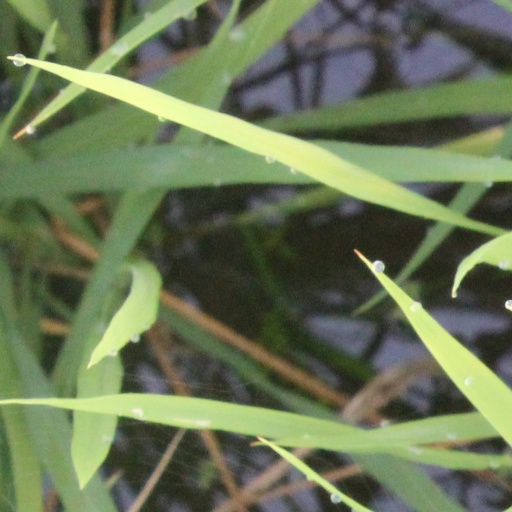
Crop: rice